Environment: real
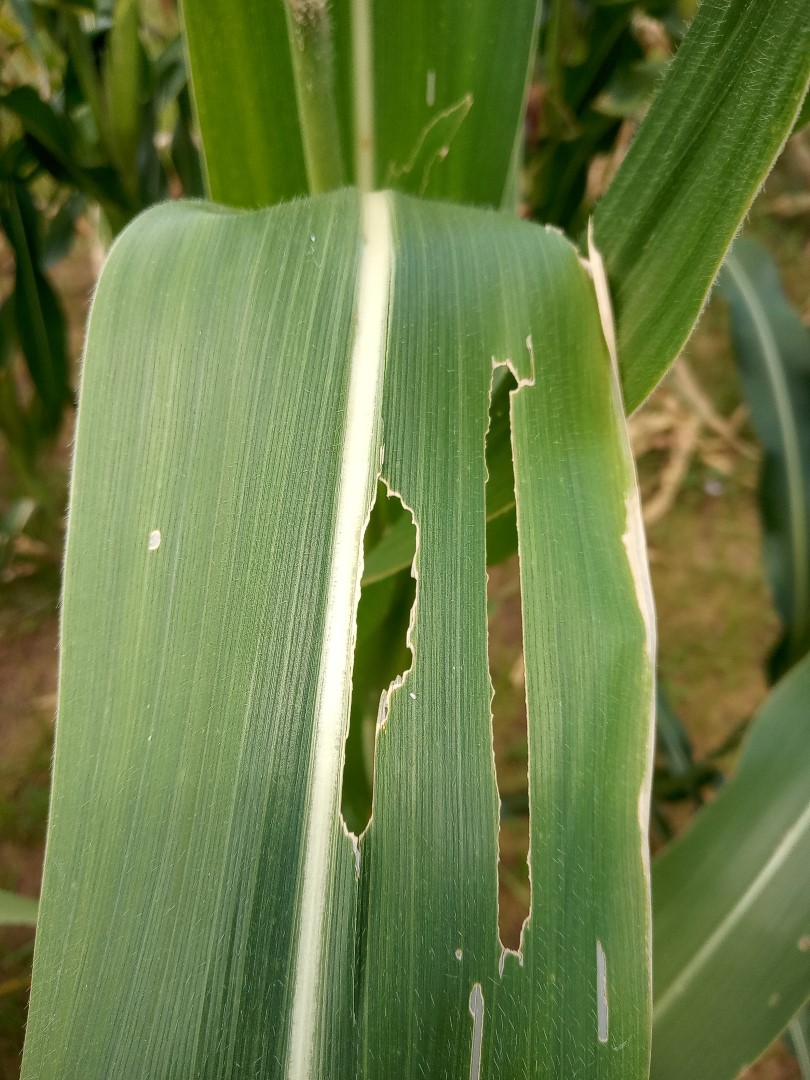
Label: fall_armyworm